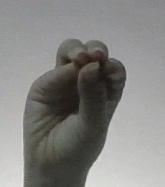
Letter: ha